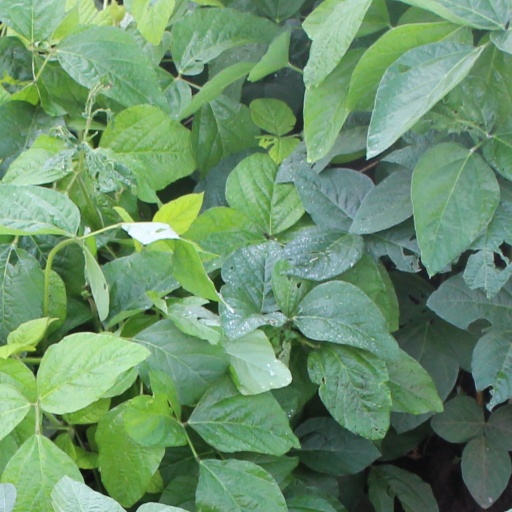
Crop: soybean